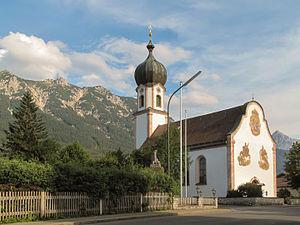
Krün est une commune de Bavière, située dans l'arrondissement de Garmisch-Partenkirchen, dans le district de Haute-Bavière.